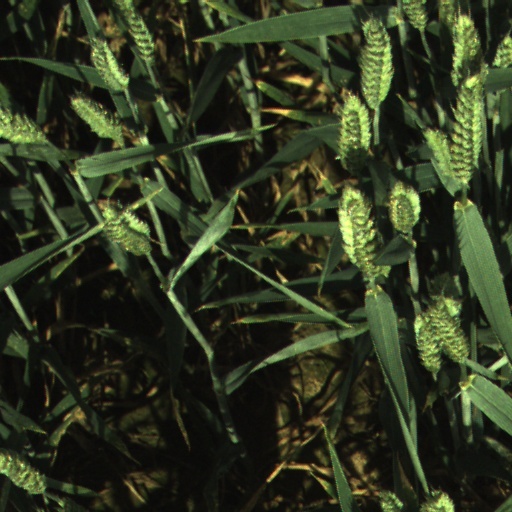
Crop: wheat